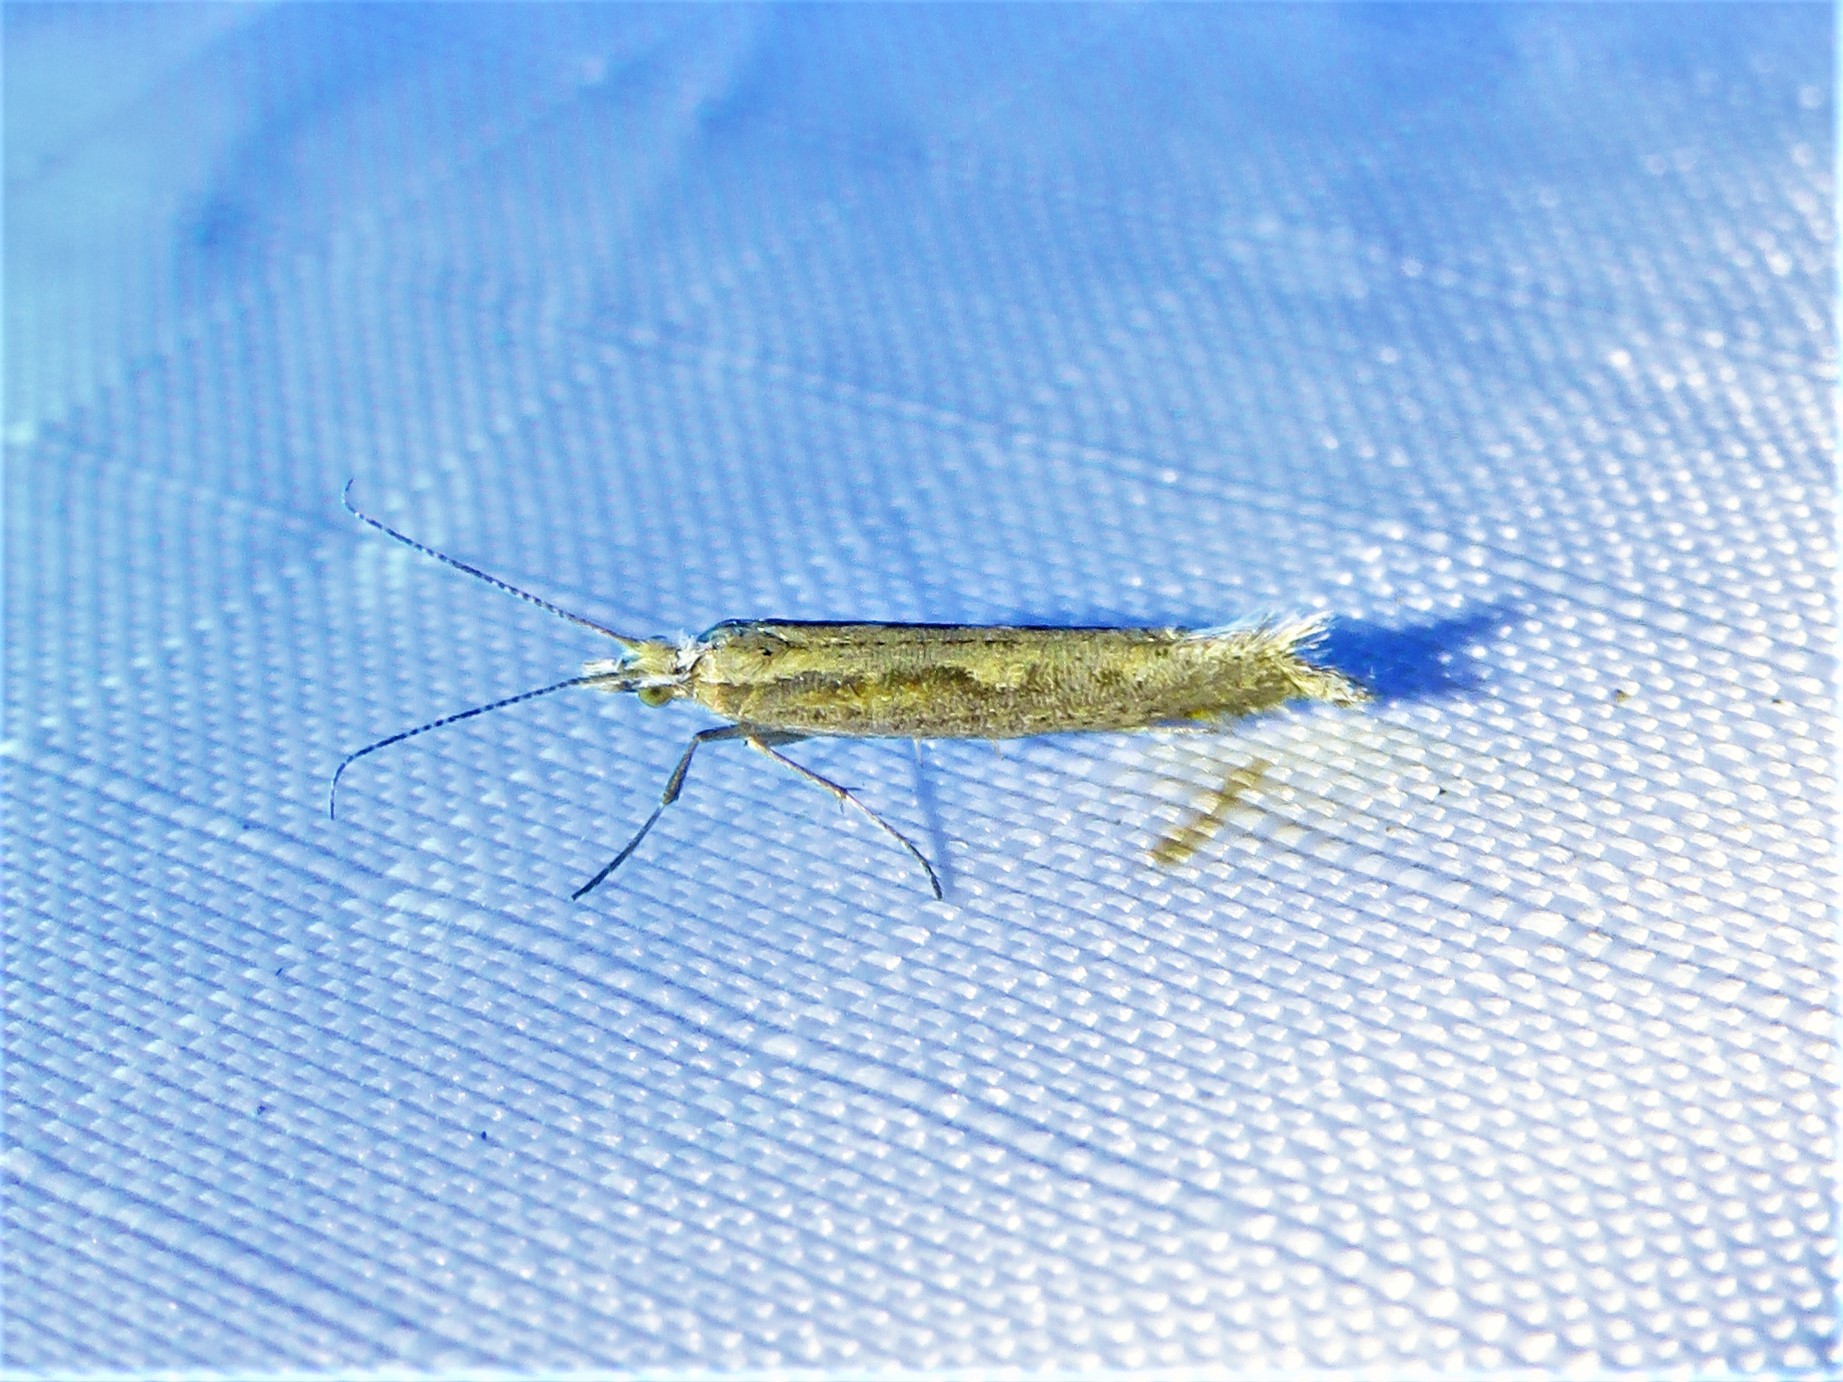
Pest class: diamondback_moth